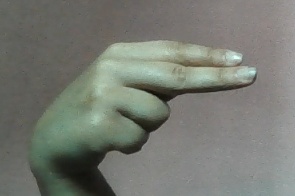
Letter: ain